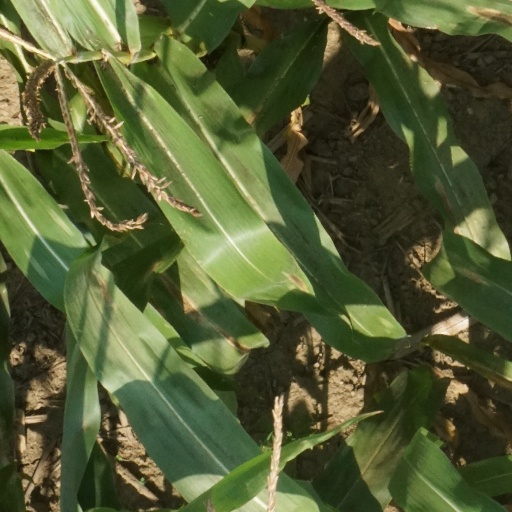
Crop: maize; corn